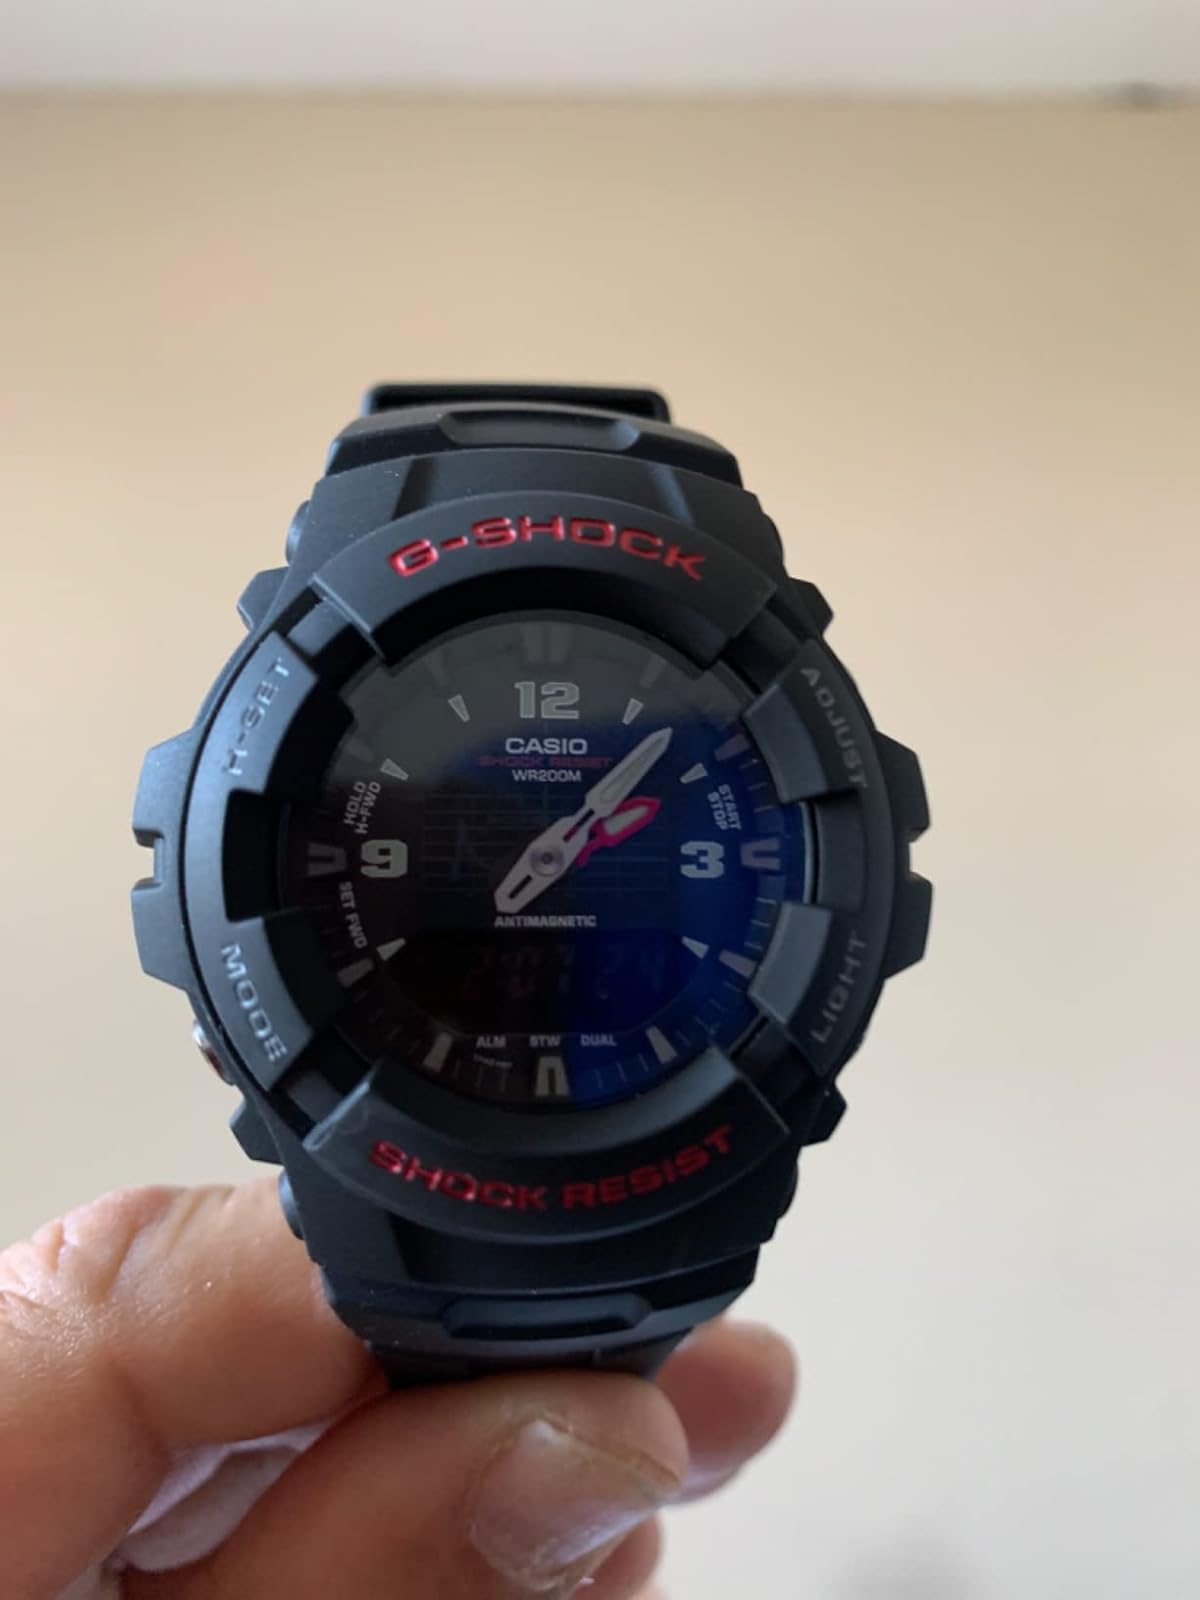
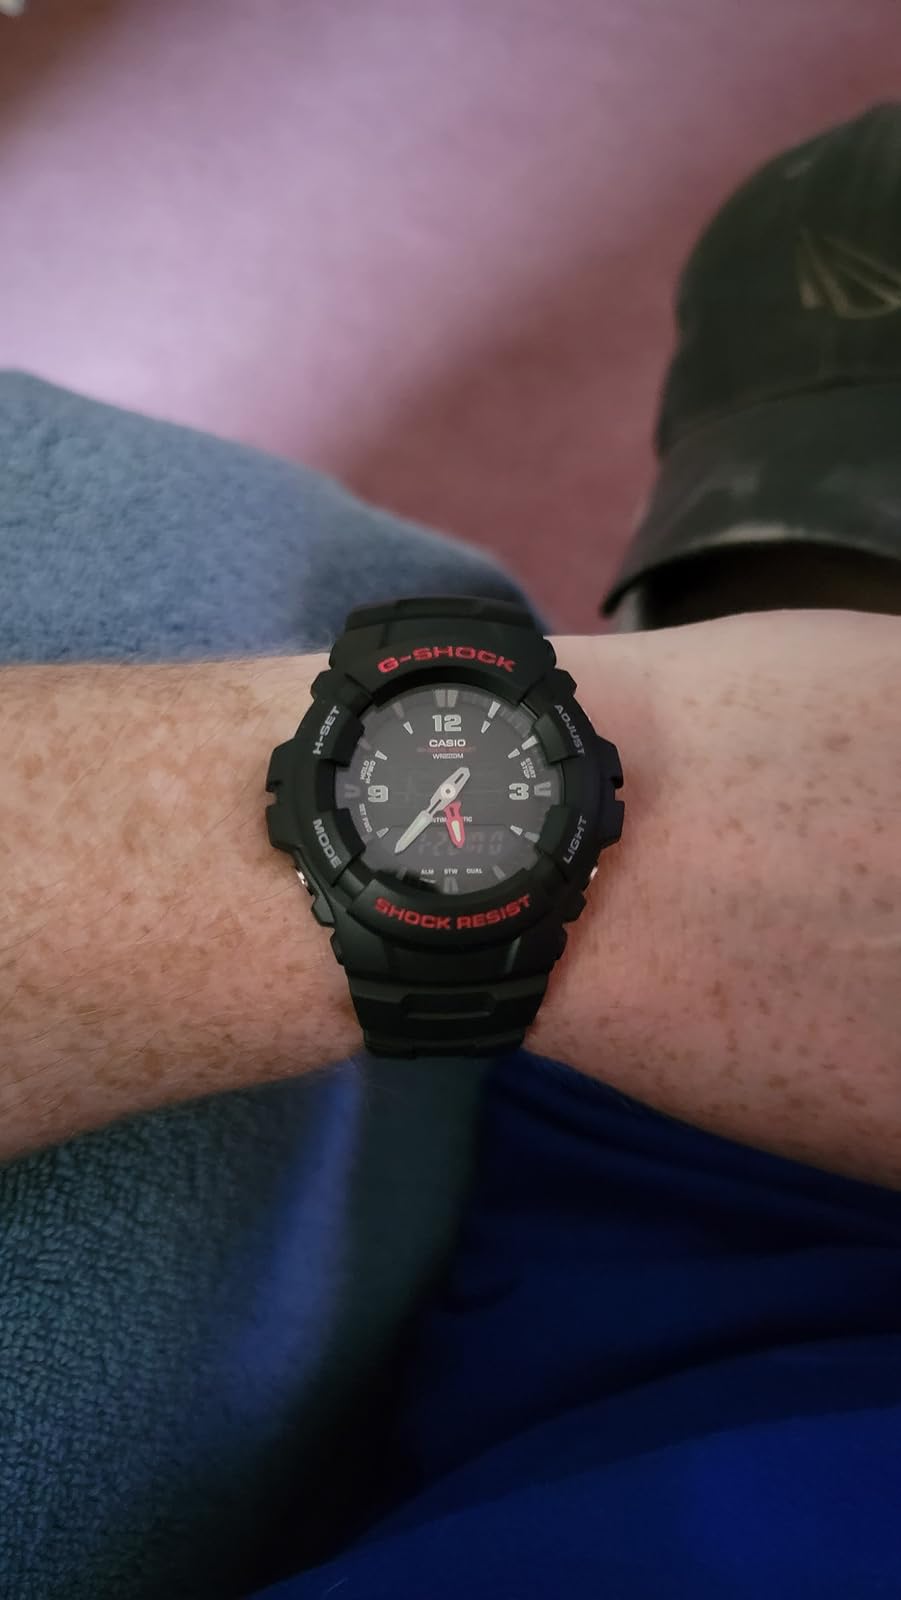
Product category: accessories_watch
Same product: yes